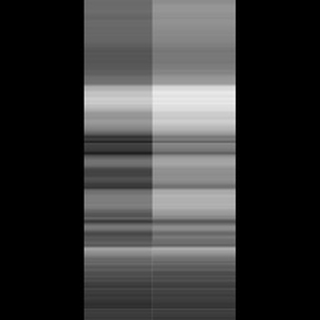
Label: healthy_sugarcane